List of sculptures of Vladimir Lenin

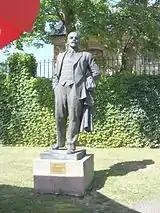
Statue in the museum in Kozłówka, moved from Poronin, 2008

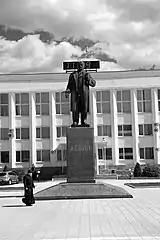
Statue of Lenin in Murom

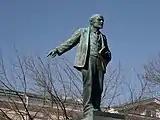
Statue of Lenin in Saint Petersburg

In 1939–1941, after the attack of the Red Army, statues of Lenin were in: Sokółka, Augustów, Kolno, Suwałki, Białystok (pulled down in June 1941), Łomża, Choroszcz (3x), Brańsk, Bielsk Podlaski, Jedwabne, Siemiatycze, Śniadowo, Czyżewo (pulled down July 5, 1941), Zaręby Kościelne, Zambrów, Przemyśl, Lubaczów, Łapy, Zabłudów etc.